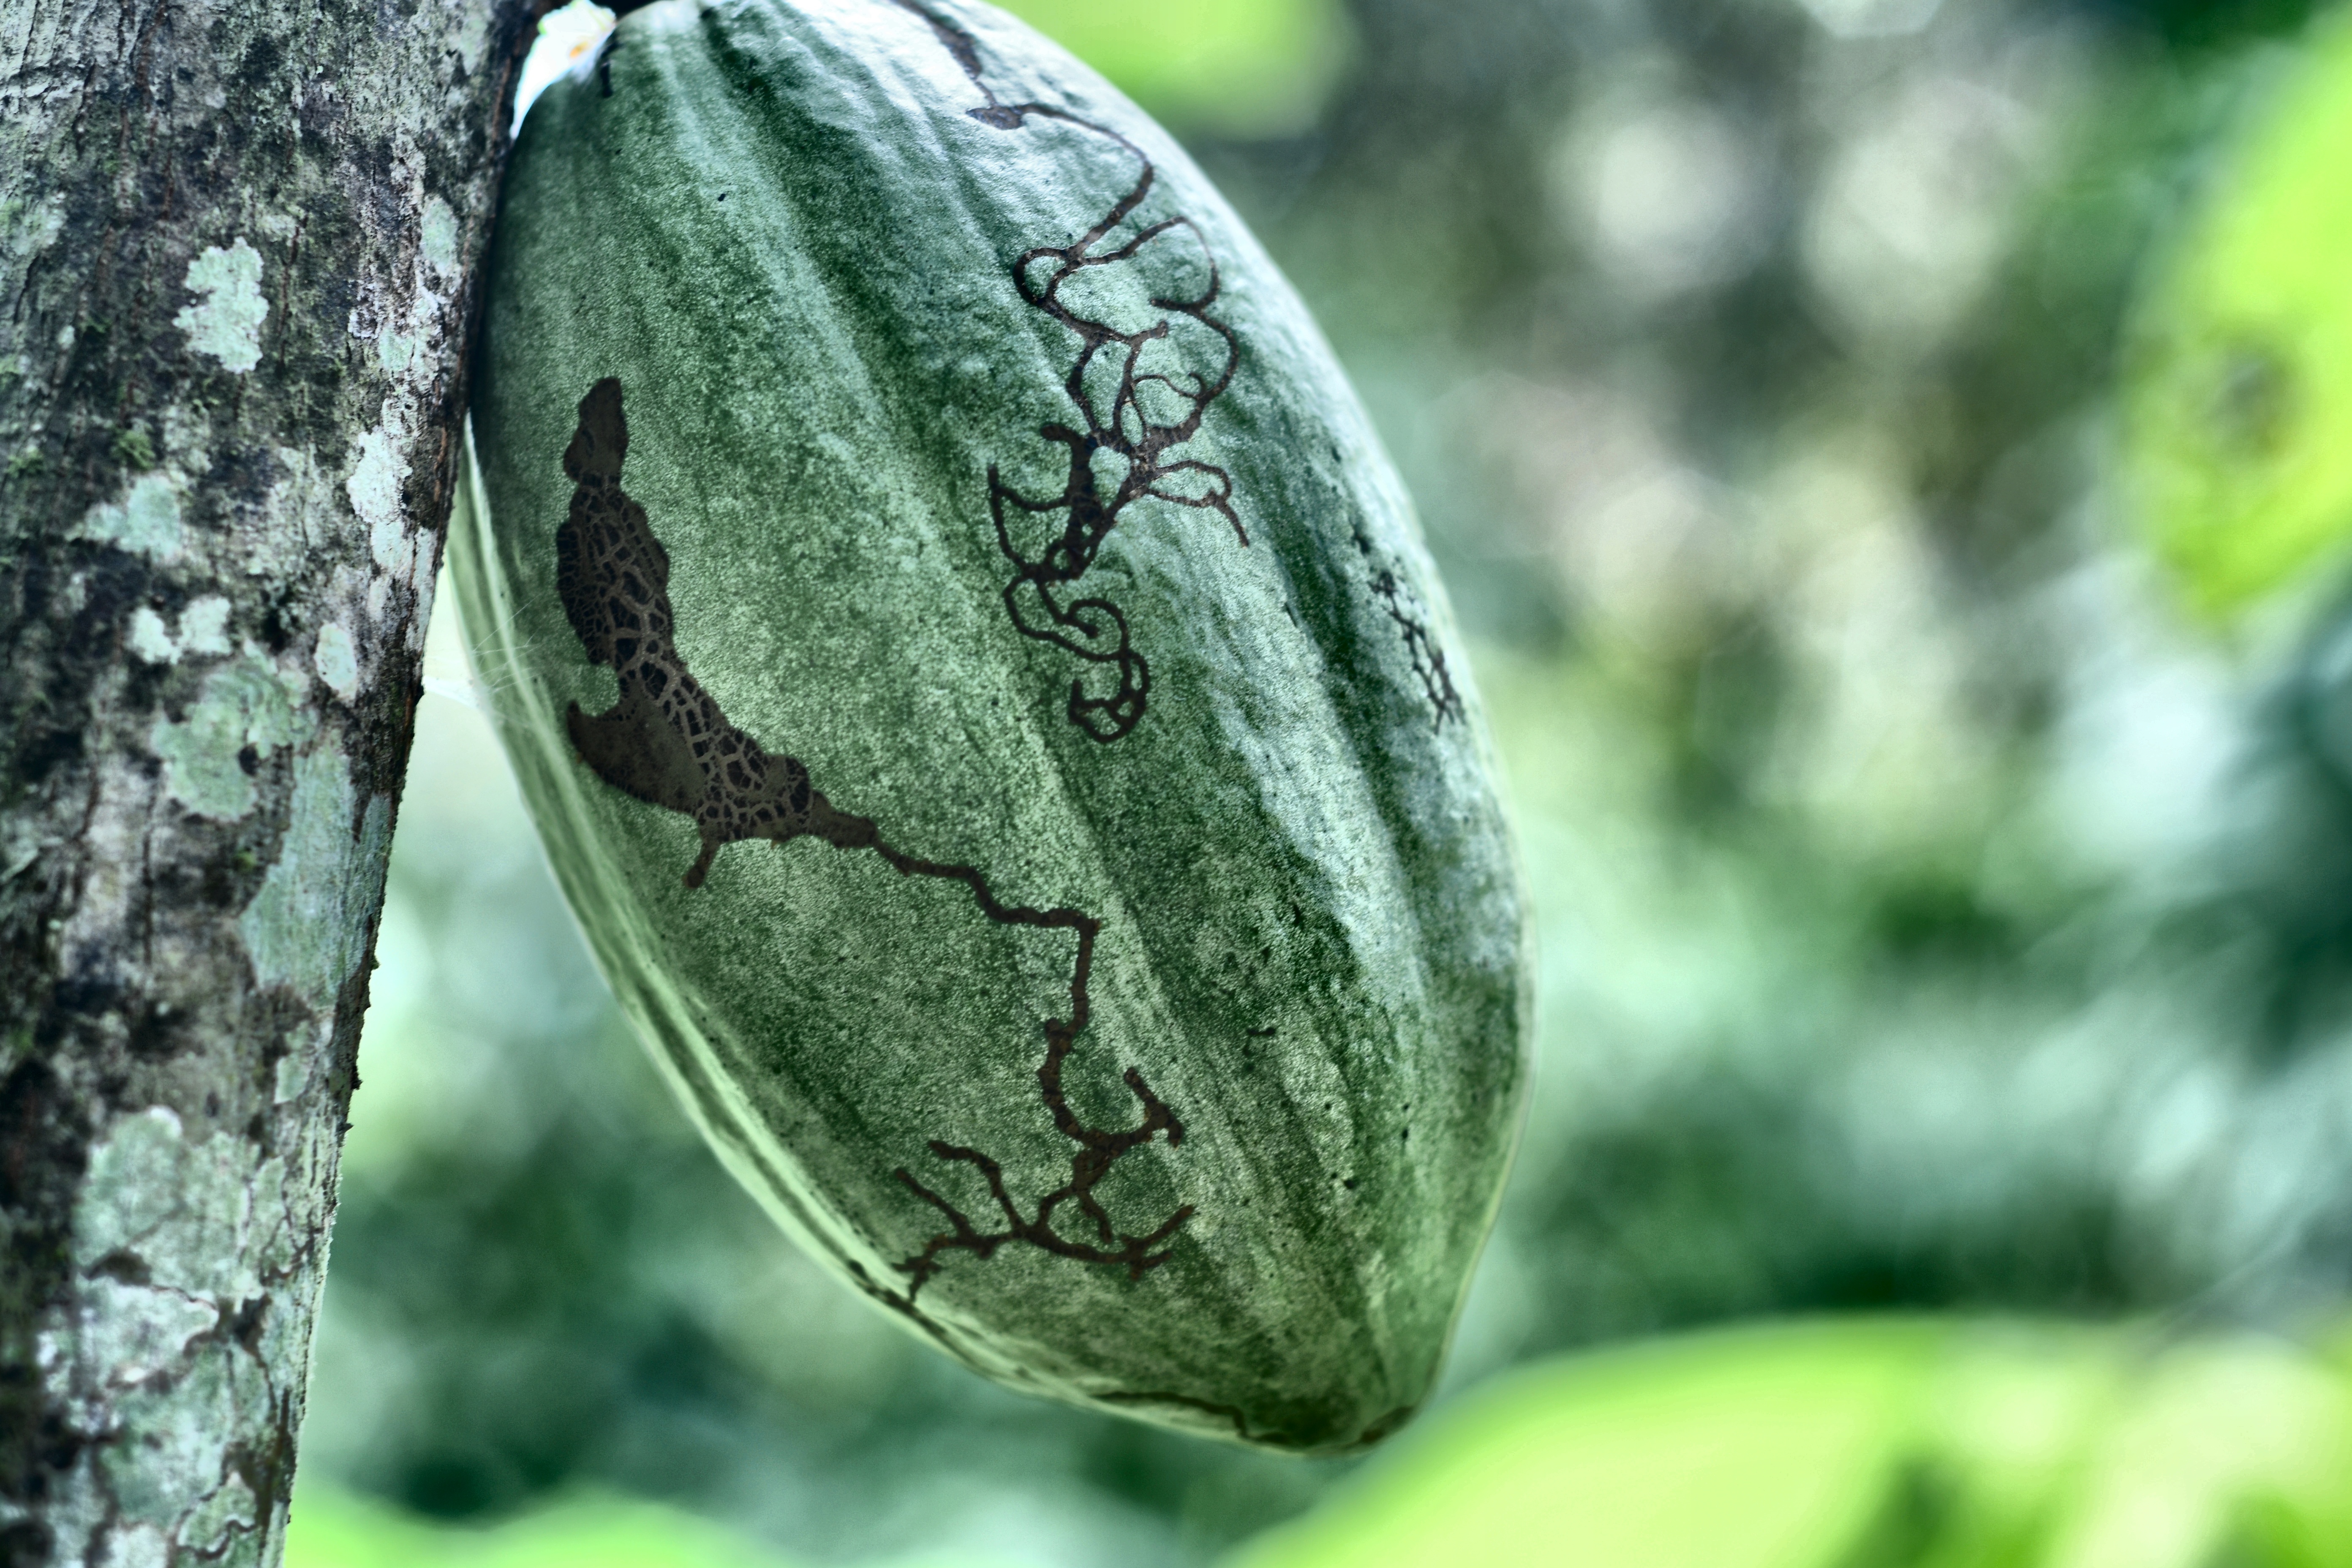
Maturity: unmature
Variety: Amelonado